Improvised firearm

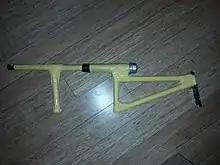
A homemade pipe shotgun that shoots .410 shotgun shells.

Flare guns have also been converted to firearms. This may be accomplished by replacing the (often plastic) barrel of the flare gun with a metal pipe strong enough to chamber a shotgun shell, or by inserting a smaller-bore barrel into the existing barrel (such as with a caliber conversion sleeve) to chamber a firearm cartridge, such as a .22 Long Rifle.